The Authority (professional wrestling)

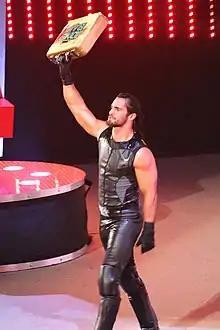
In June 2014, Seth Rollins betrayed his Shield teammates to align himself once again with The Authority

The following night on "Raw", Rollins kayfabe injured Ambrose after being placed in a Falls Count Anywhere match following interference by Kane. This led to Rollins feuding with Reigns; however, Reigns legitimately suffered a hernia injury requiring surgery. At Night of Champions, Rollins declared himself winner by forfeit due to Reigns' injury, leading to Ambrose returning attempting to attack Rollins, though he would be escorted from the arena by security. Later on in the night, Rollins interfered in the WWE World Heavyweight Championship match between Lesnar and Cena, attempting to cash in his Money in the Bank contract, but was stopped by Cena before the bell rang and Lesnar remained the champion. In September, Joey Mercury and Jamie Noble were seen taking orders from Triple H and used in segments throughout the show. They were later confirmed to be working for The Authority, mainly being placed as personal security for Rollins known as J&J Security. Over the next few weeks, tension appeared between Orton and Rollins, with Rollins attacking Orton following one of his matches. At Hell in a Cell, Orton was defeated by Cena in a Hell in a Cell match; however, Rollins defeated Ambrose in another Hell in a Cell match following interference by Bray Wyatt.